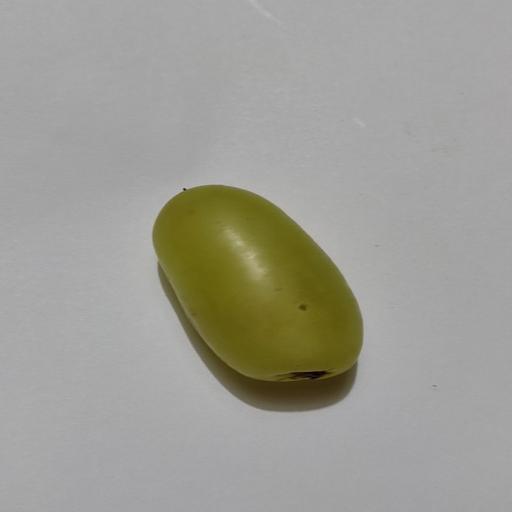
Crop type: Grape